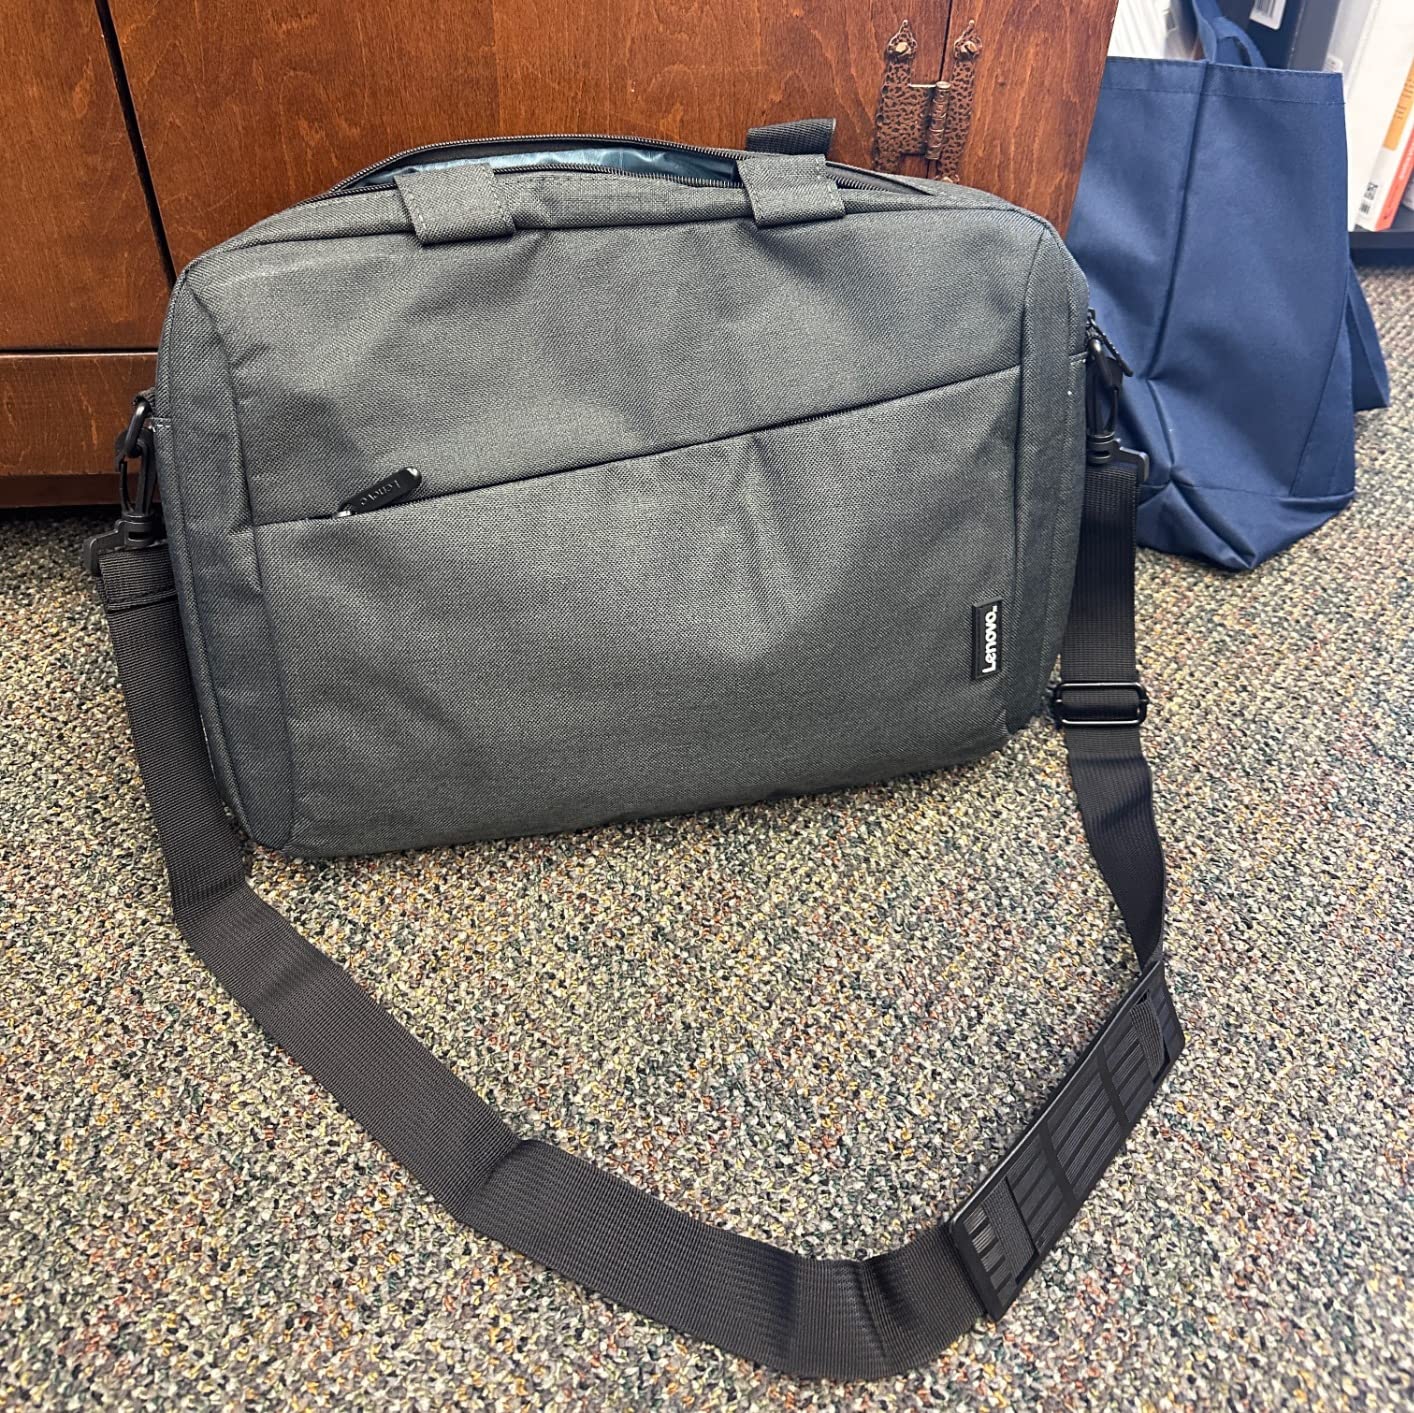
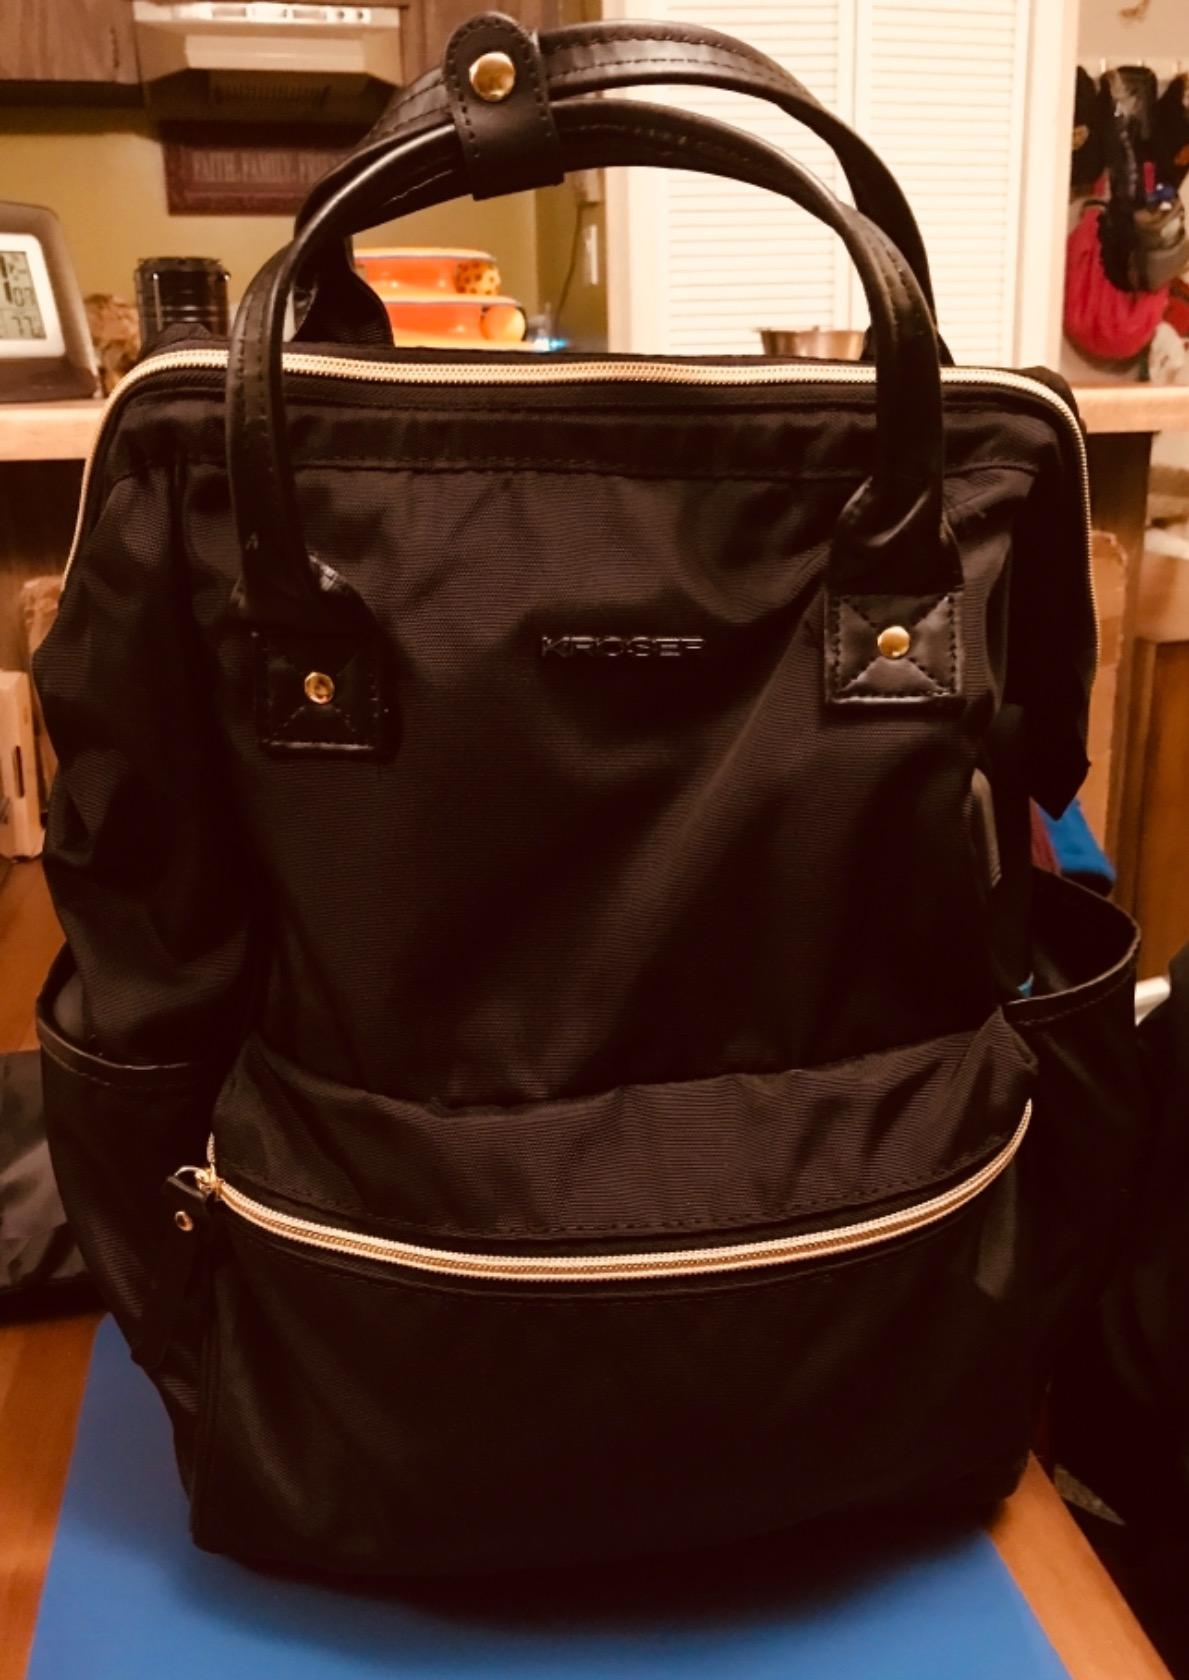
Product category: bag
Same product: no